Elkhart County, Indiana

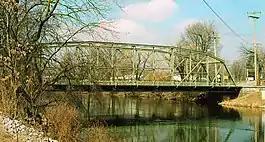
The Indiana Avenue Bridge over the Elkhart River on Goshen's north side

The Indiana Toll Road (Interstates 80/90) runs through the northern fringes of the county. Elkhart has two interchanges (exits 92 & 96) while Bristol (exit 101) and Middlebury (exit 107) have one apiece. U.S. Route 20 skirts the southern edges of Elkhart as the St. Joseph Valley Parkway until the freeway ends at the County Road 17 interchange. U.S. 20 continues eastward as a regular surface highway. County Road 17 is known as the "Michiana Parkway" and provides a connection between Goshen, U.S. 20, S.R. 120, the Elkhart East interchange (Exit 96) on the Toll Road, and US 12 in Michigan via M-217.